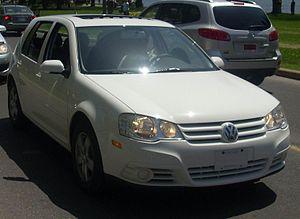
La Volkswagen Golf City est une automobile fabriquée entre 2006 et 2010 par Volkswagen. Elle est commercialisée au Canada, en Chine et en Amérique du Sud. Elle est dérivée de la Volkswagen Golf IV. Contrairement à la Golf IV, elle n'est disponible qu'en berline 5 portes uniquement. Elle fut commercialisé avec un moteur 2.0 L.